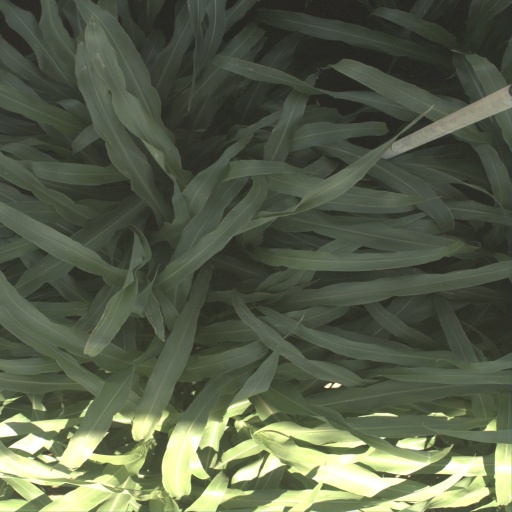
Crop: sorghum